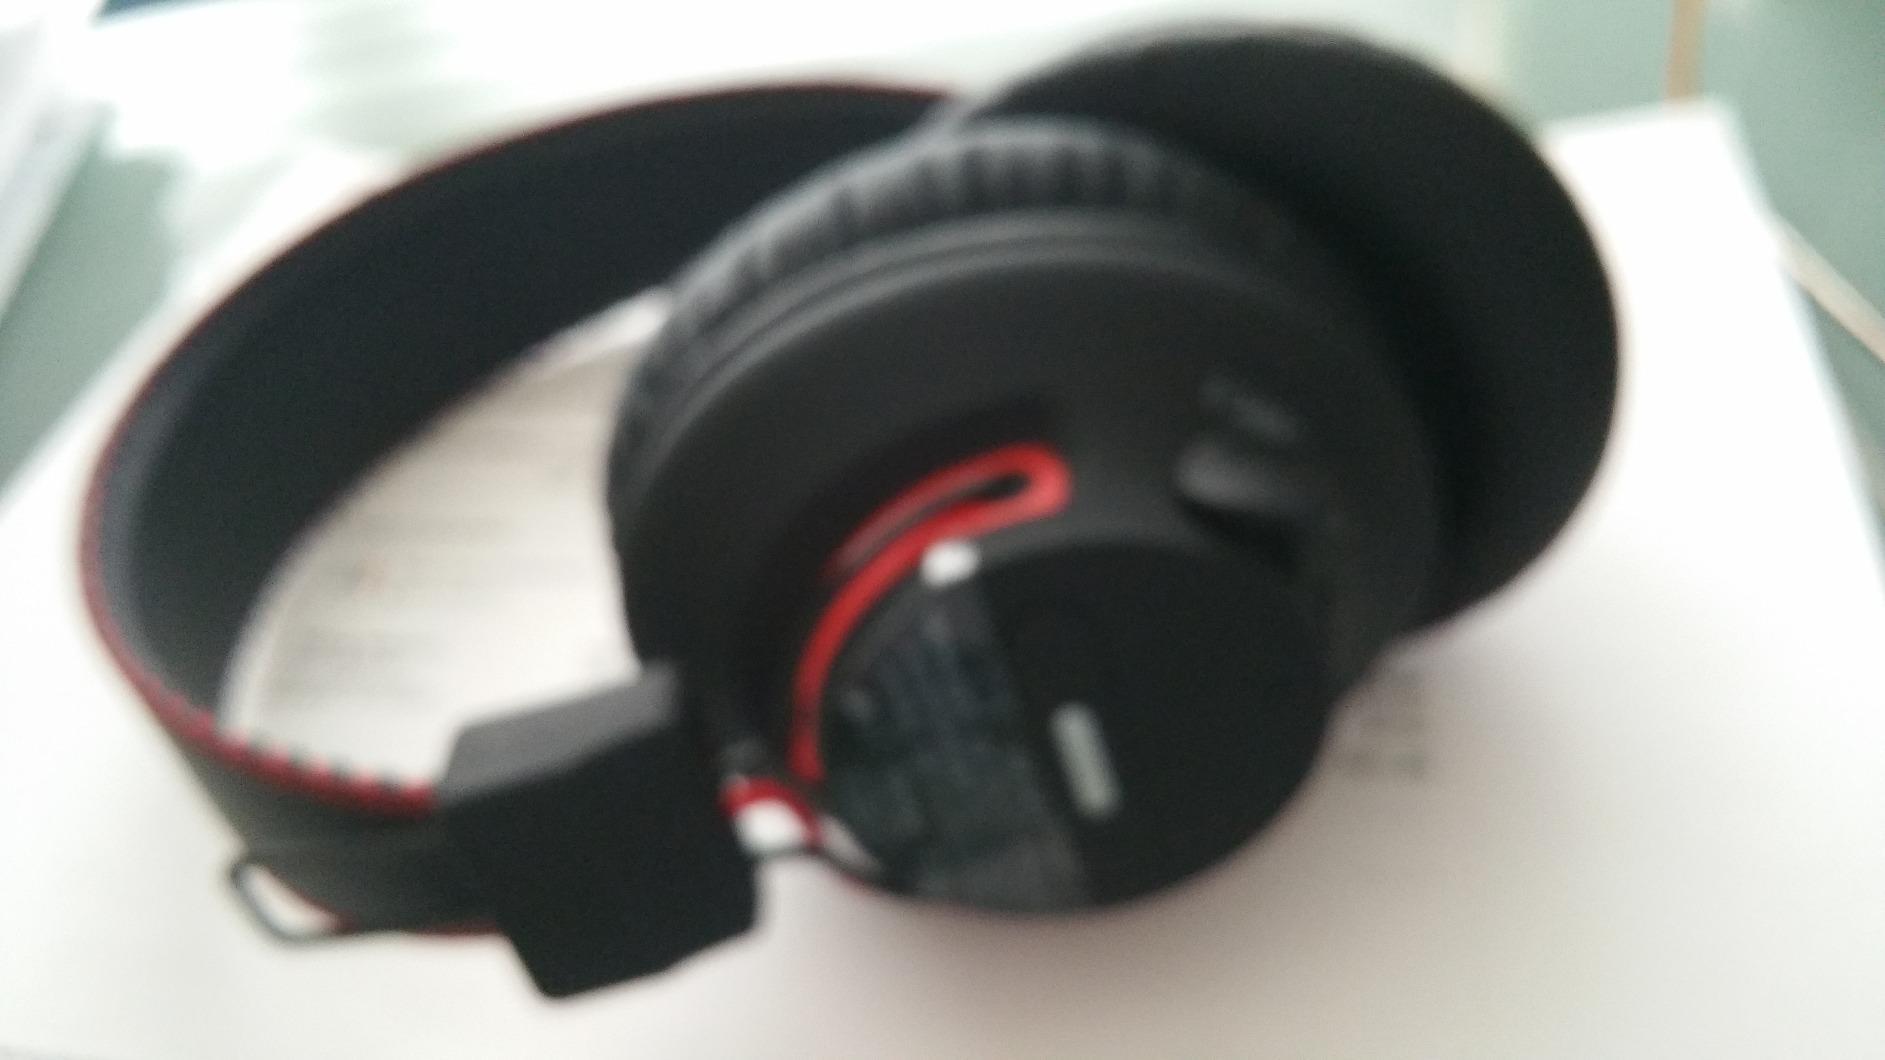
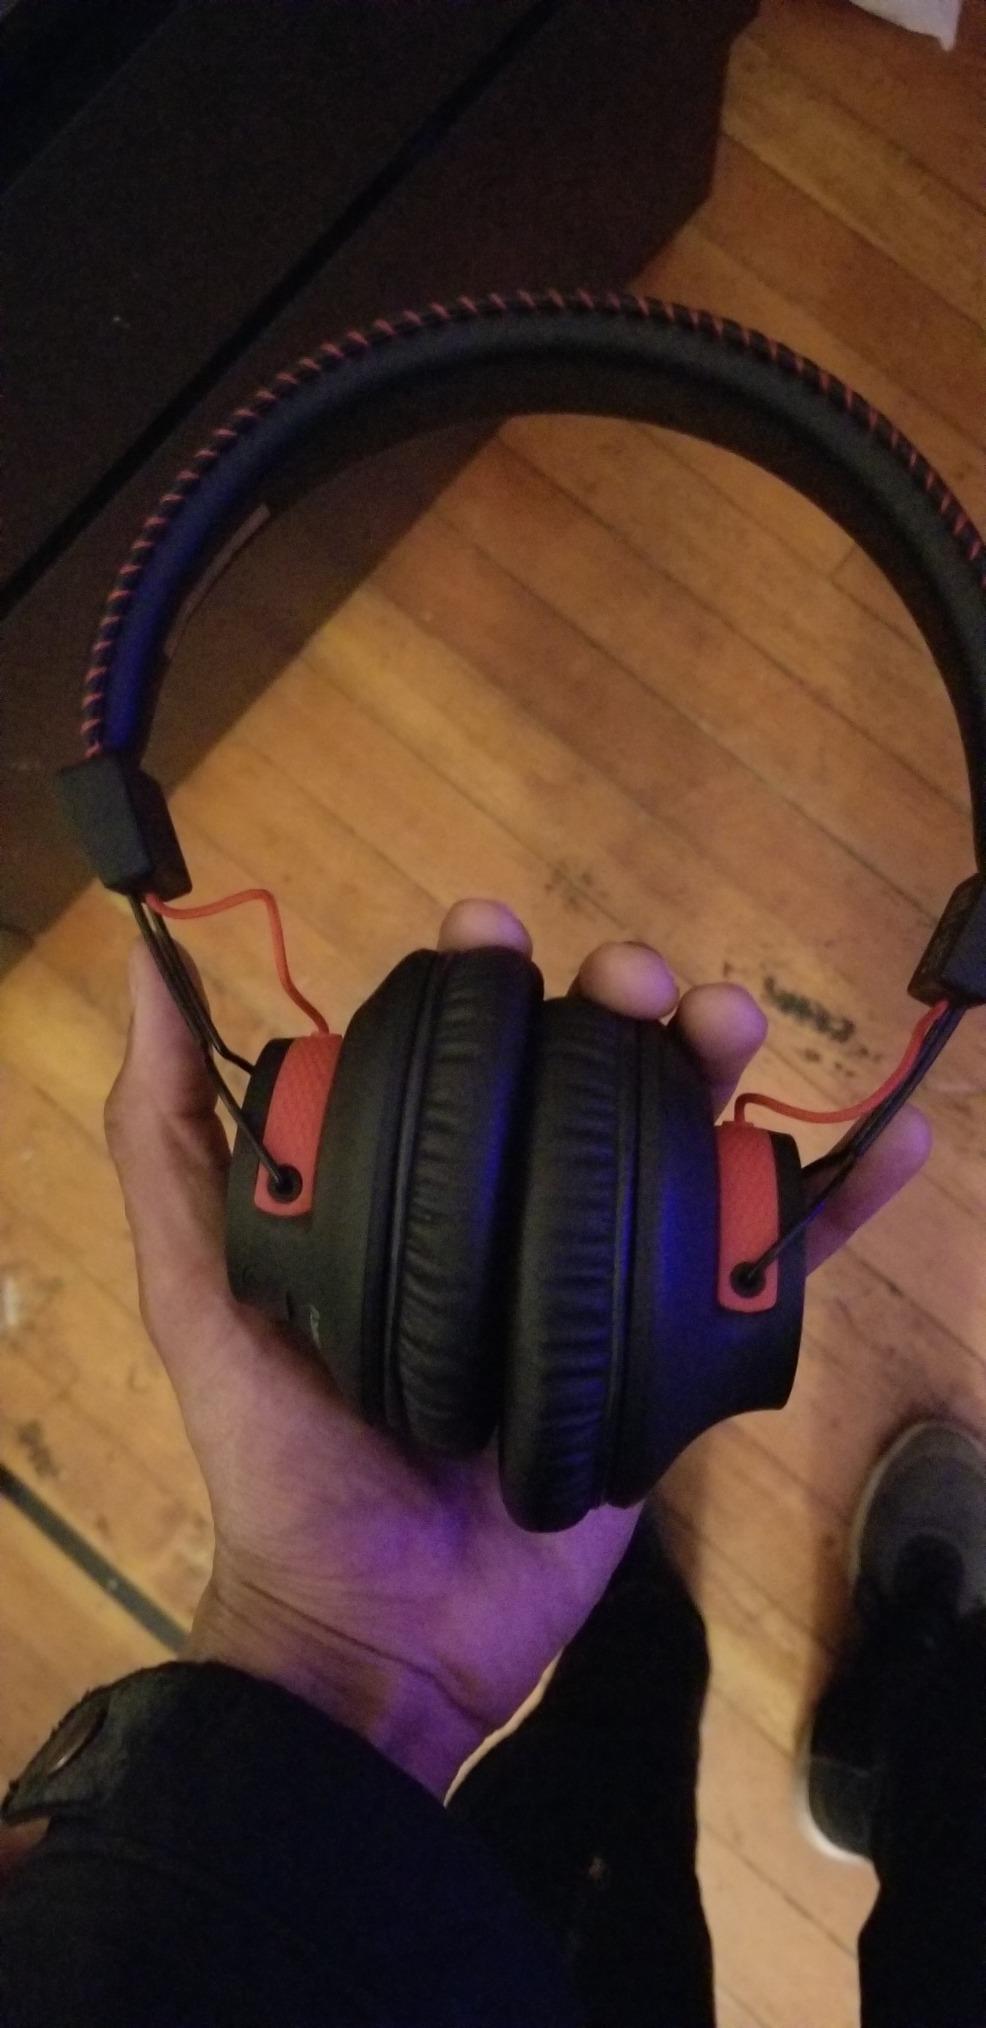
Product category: headphones
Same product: yes